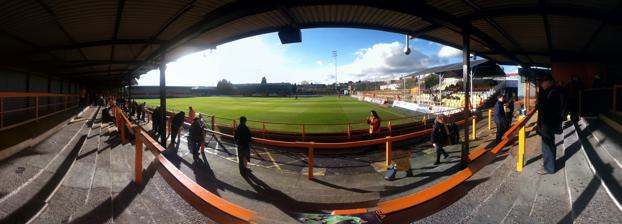
Building: Underhill Stadium
Country: United Kingdom
Year built: 1907
Underhill Stadium Full name Underhill Stadium Location Westcombe Drive Barnet Hertfordshire EN5 2DN Owner London Borough of Barnet (1907-2002) Barnet F.C. (2002–2015) Education Funding Agency (2015–2018) Capacity 6,023 Field size 115 x 75 yards Construction Built 1907 Opened 1907 Demolished 2018 Tenants Barnet F.C. (1907–2013) Arsenal Reserves (2010–2012) London Broncos (training) (2014) London Broncos U19s (2014) Edgware Town F.C. (2014) Underhill Stadium was a stadium in Chipping Barnet , London, that was the home of Barnet Football Club between 1907 and 2013. The club's under-19 team played fixtures there; it was also the training ground of the London Broncos rugby league club, and hosted Arsenal reserve games until 2012. At the time of its closure, the stadium had a capacity of 6,023; it was demolished in 2018, and is now the site of the Ark Pioneer Academy, which opened in 2019. The stadium was famous for its slope from the north to south end. Barnet played their final game at the stadium on 20 April 2013 with a 1–0 win over Wycombe Wanderers , with Jake Hyde scoring the winner in the 81st minute, and Graham Stack saving a 94th-minute penalty to secure the victory in front of a sell-out crowd of 6,001. Barnet moved out of the ground and started their 2013–14 season campaign at The Hive Stadium in Edgware . Demolition of Underhill began in January 2018. History The ground was opened in September 1907 with a match against Crystal Palace which the home side won 1–0. At the time, there were a number of amateur clubs playing in Barnet. When opened, the ground was home to Barnet Alston. Alston merged with Avenue FC (who were known as Barnet FC) in 1912 to become Barnet & Alston FC. After the First World War, the club reverted to the name Barnet FC, which continues today. Barnet vs. Arsenal playing at the Underhill Stadium Barnet F.C. had a 99 year lease on Underhill Stadium dated December 1985. In 2002, Barnet Council sold Underhill Stadium to Barnet F.C. for £10,000. To celebrate the 100th year of football at the stadium, the two sides met again in the 2007–08 Pre-season. Palace won this match 3–2. Since the beginning of the 2013–14 season Barnet have played their home games at The Hive Stadium . In 2014, the Super League rugby league team London Broncos trained at Underhill and their gym and offices were based there. Their Under-19s side also played matches at the stadium. Edgware Town played their opening games of the 2014–15 Spartan South Midlands League season at Underhill, while their Silver Jubilee Park ground was refurbished. In June 2015 the site was sold to the Education Funding Agency for £14m. Demolition work began in January 2018 to facilitate the building of the Ark Pioneer Academy, which opened in September 2019. Development Underhill Stadium, South Stand at Night Barnet opened the 1,016 seater South Stand in 2008 to replace the temporary structure which had stood in its place for over ten years. The stand was first used for the FA Cup victory over Swindon Town in January 2008, just a matter of weeks after work had started. The Bees also erected a temporary covered structure in the North-East corner of the ground with seated capacity of 240. This was built so away supporters could have the choice between sitting or standing as the stand was adjacent to the away terraced section. These improvements finally brought Underhill to Football League standards and the capacity was increased to 5,568. The club announced that work was underway in order to erect four corner floodlights, to be 25 metres high and have a 500 Lux value as opposed to the previous 350. The eight old pylons dating from 1962 were removed. Work was completed prior to the opening pre-season game of the 2010–2011 season against Arsenal and the stadium capacity was again increased to 6,023 as a result. Stands Underhill had seven stands. On the bottom end of the ground was the South Stand; the East Terrace was split into three sections, with the home fans allocated the two southernmost parts and the remaining section allocated to away supporters. Adjacent to the East Terrace stood the North East Family Stand with covered seating for away supporters. The tiny North Terrace backed onto Westcombe Drive, where residents could watch the action. The Main Stand was flanked by two smaller stands, the North West Terrace and Family Stand. After a matchday incident on the East Terrace, the club acted to increase the distance between home and away supporters. Away fans were segregated further towards the north of the terrace. When away support was expected to number over 500, the whole of the North-East section was opened, and the Central section closed to enforce the new segregation arrangements. The situation further highlighted the inadequacy of Underhill as a Football League stadium, even though it met league criteria. In the South-West Corner of the ground stood the Durham Suite, named after Bees midfielder Kevin Durham who died in 1991. Although not part of the ground, the Pavilion behind the South Stand was owned by the club and acted as the social club for fans. Record attendance The record attendance at Underhill was 11,026 against Wycombe Wanderers on 23 February 1952 for an Amateur cup tie. References Wikimedia Commons has media related to Underhill Stadium .